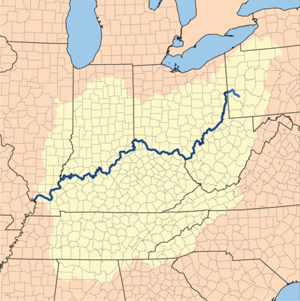
L'Ohio est l'un des principaux affluents du Mississippi; il coule dans la partie est des États-Unis. Il a une importance capitale dans l'histoire des États-Unis, que ce soit pour les tribus amérindiennes ou les colons européens. La rivière a constitué une voie de transport privilégiée lors de la Conquête de l'Ouest. En effet, elle traverse pas moins de six États, et son bassin hydrographique s'étend sur quatorze États, comprenant la plupart des États du sud-est du pays. Son affluent principal est le Tennessee. Au XVIIIᵉ siècle, l'Ohio constituait la frontière méridionale des États du Nord, marquant de facto la limite entre les États pratiquant l'esclavage et ceux l'ayant aboli.